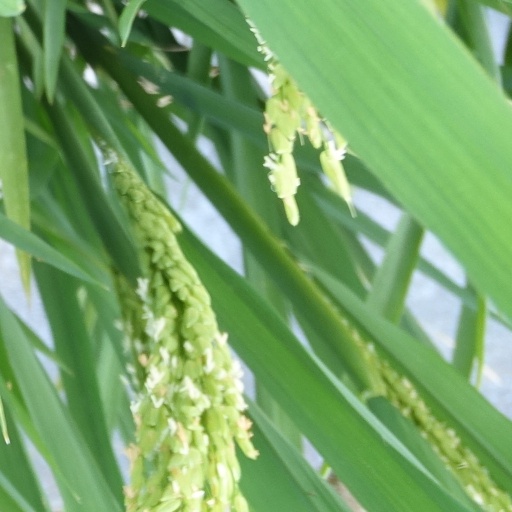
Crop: rice